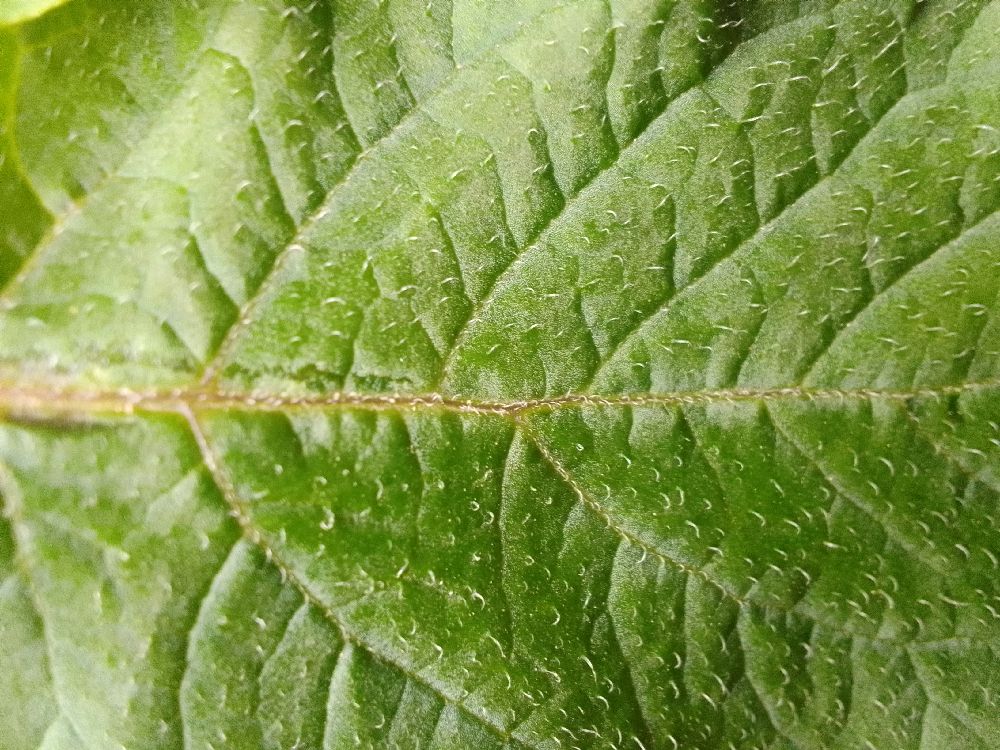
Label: Healthy